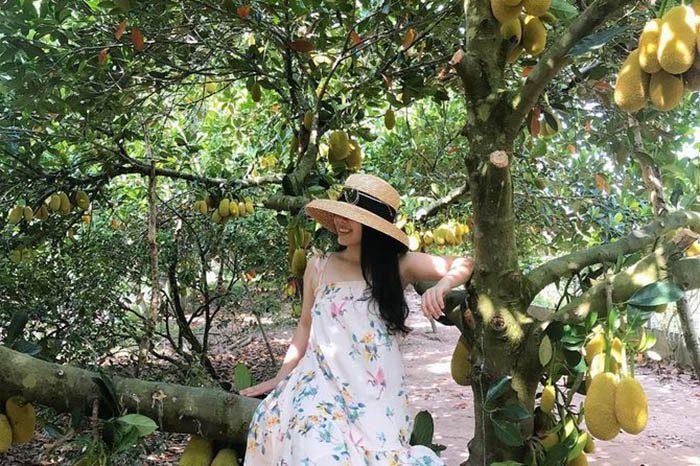
có nhiều quả mít xuất hiện ở xung quanh cô gái